Unrequited (The X-Files)

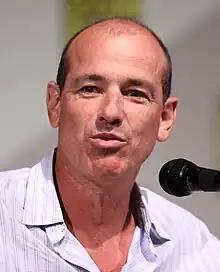
Howard Gordon was inspired to write "Unrequited" after viewing an episode of "60 Minutes" about American secret agents that were left behind during the Vietnam War.

During the show's fourth season, episode co-writer Howard Gordon was slated to pen only one episode, the nineteenth entry "Synchrony". However, after hearing rumors about American CIA agents left behind during the Vietnam War, he started to develop what would become the story for "Unrequited". The day before the show's 1996 Christmas break, Howard approached series creator Chris Carter and co-executive producer Frank Spotnitz and told them about his new episode idea. The project was green-lit, but Howard struggled with breaking the story, necessitating Carter heavily assisting him (thus their shared writing credits).